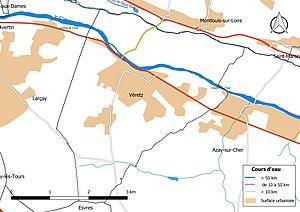
Carte du réseau hydrographique de la commune de fr:Véretz (France).
Véretz est une commune française située dans le département d'Indre-et-Loire en région Centre-Val de Loire.